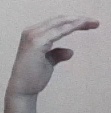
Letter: jeem